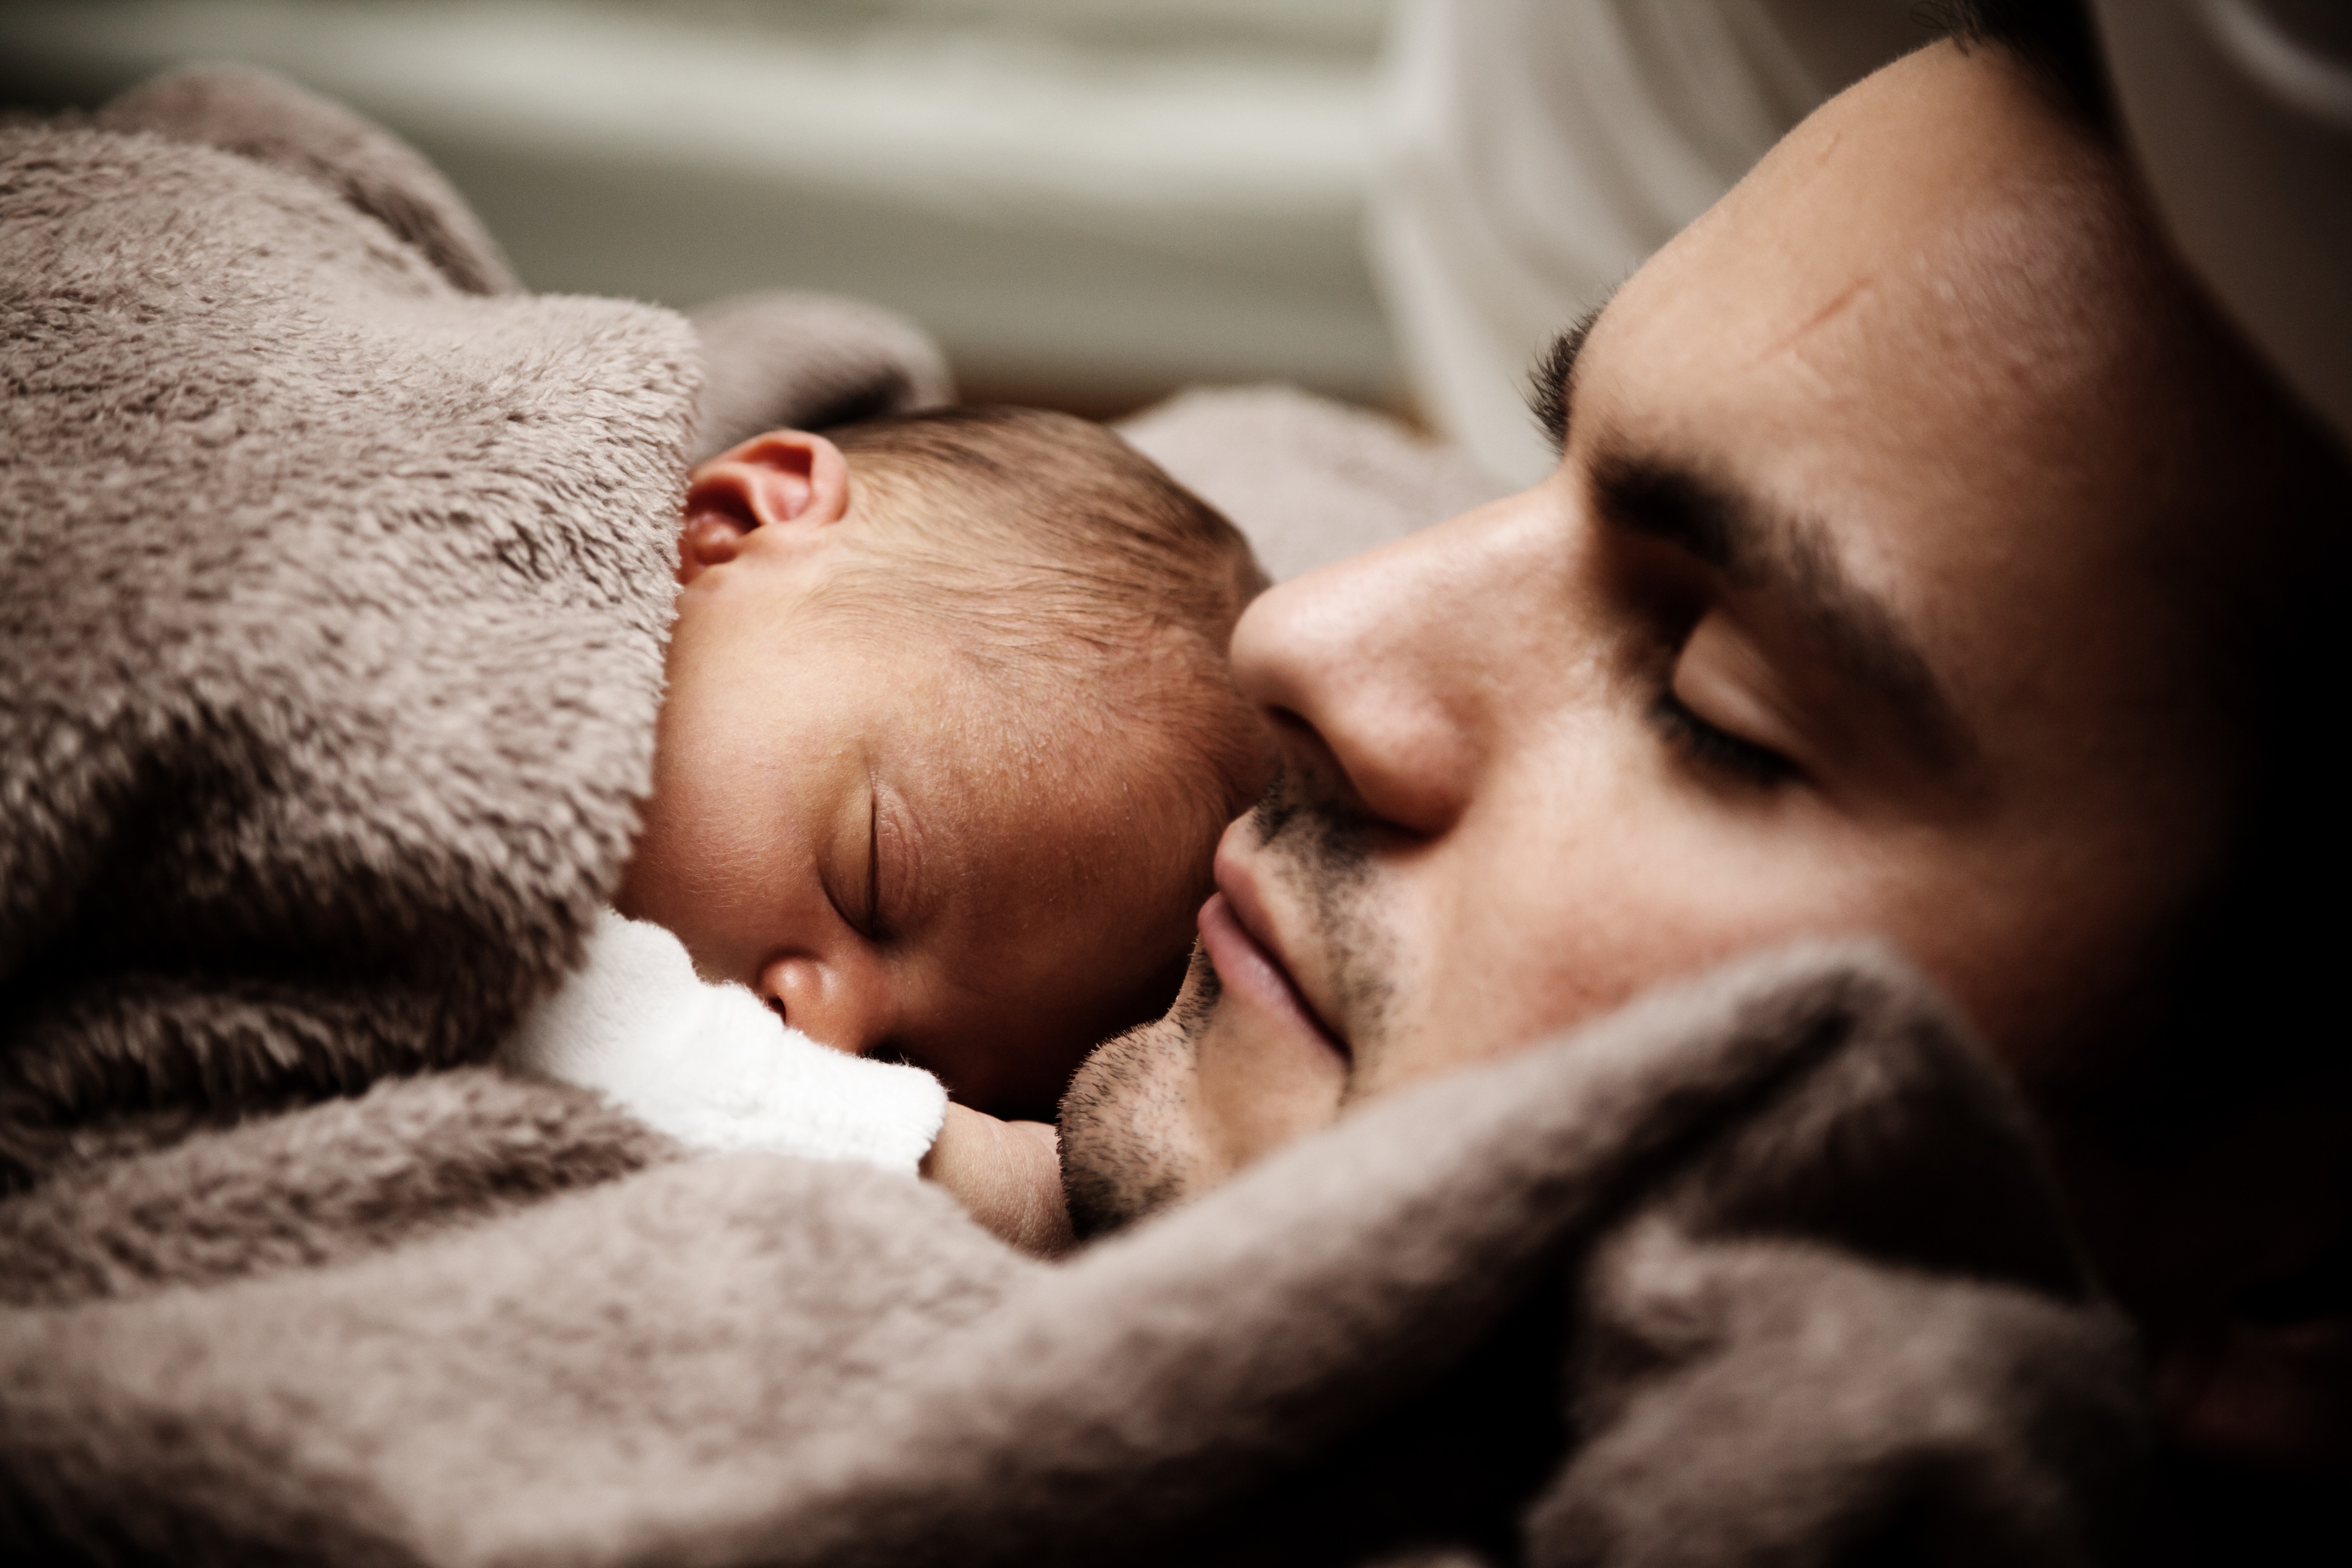
man, person, people, warm, cute, male, love, portrait, young, sleeping, father, romance, child, baby, parent, son, close up, dad, family, nose, infant, newborn, skin, tired, adorable, protect, secure, emotion, safe, born, brother, generation, interaction, human action